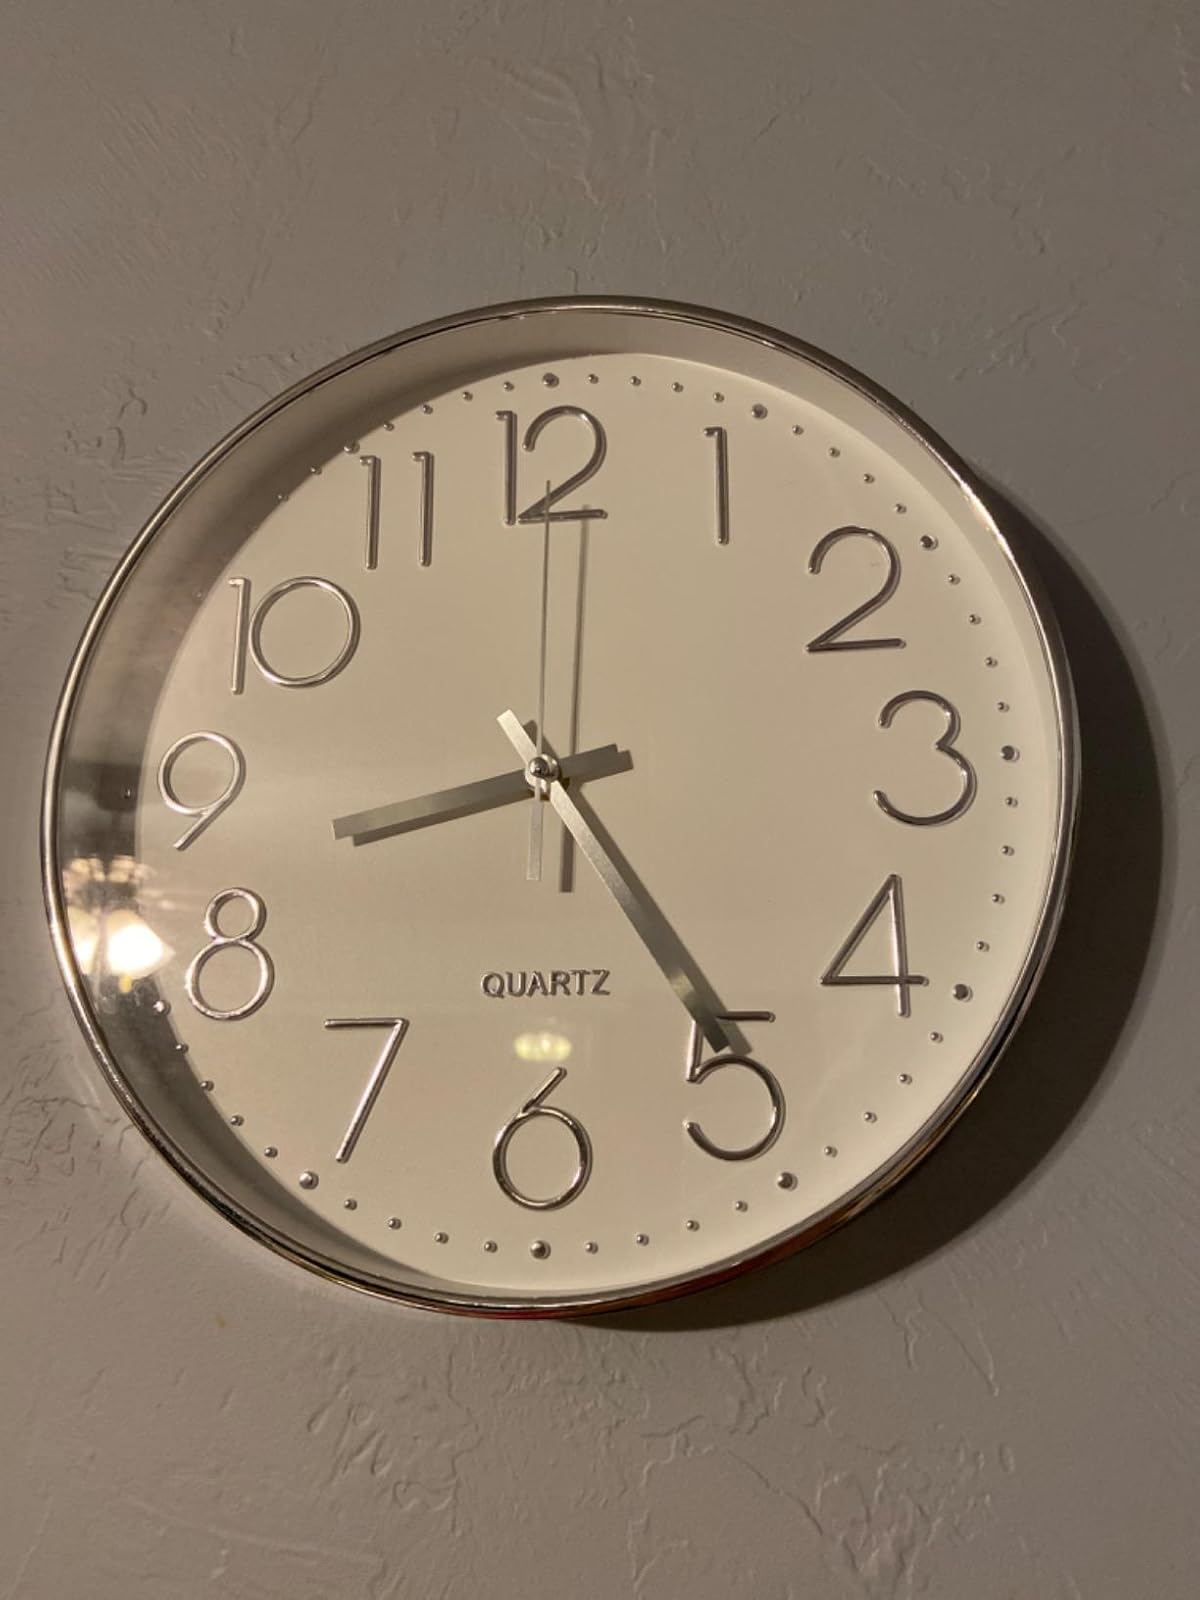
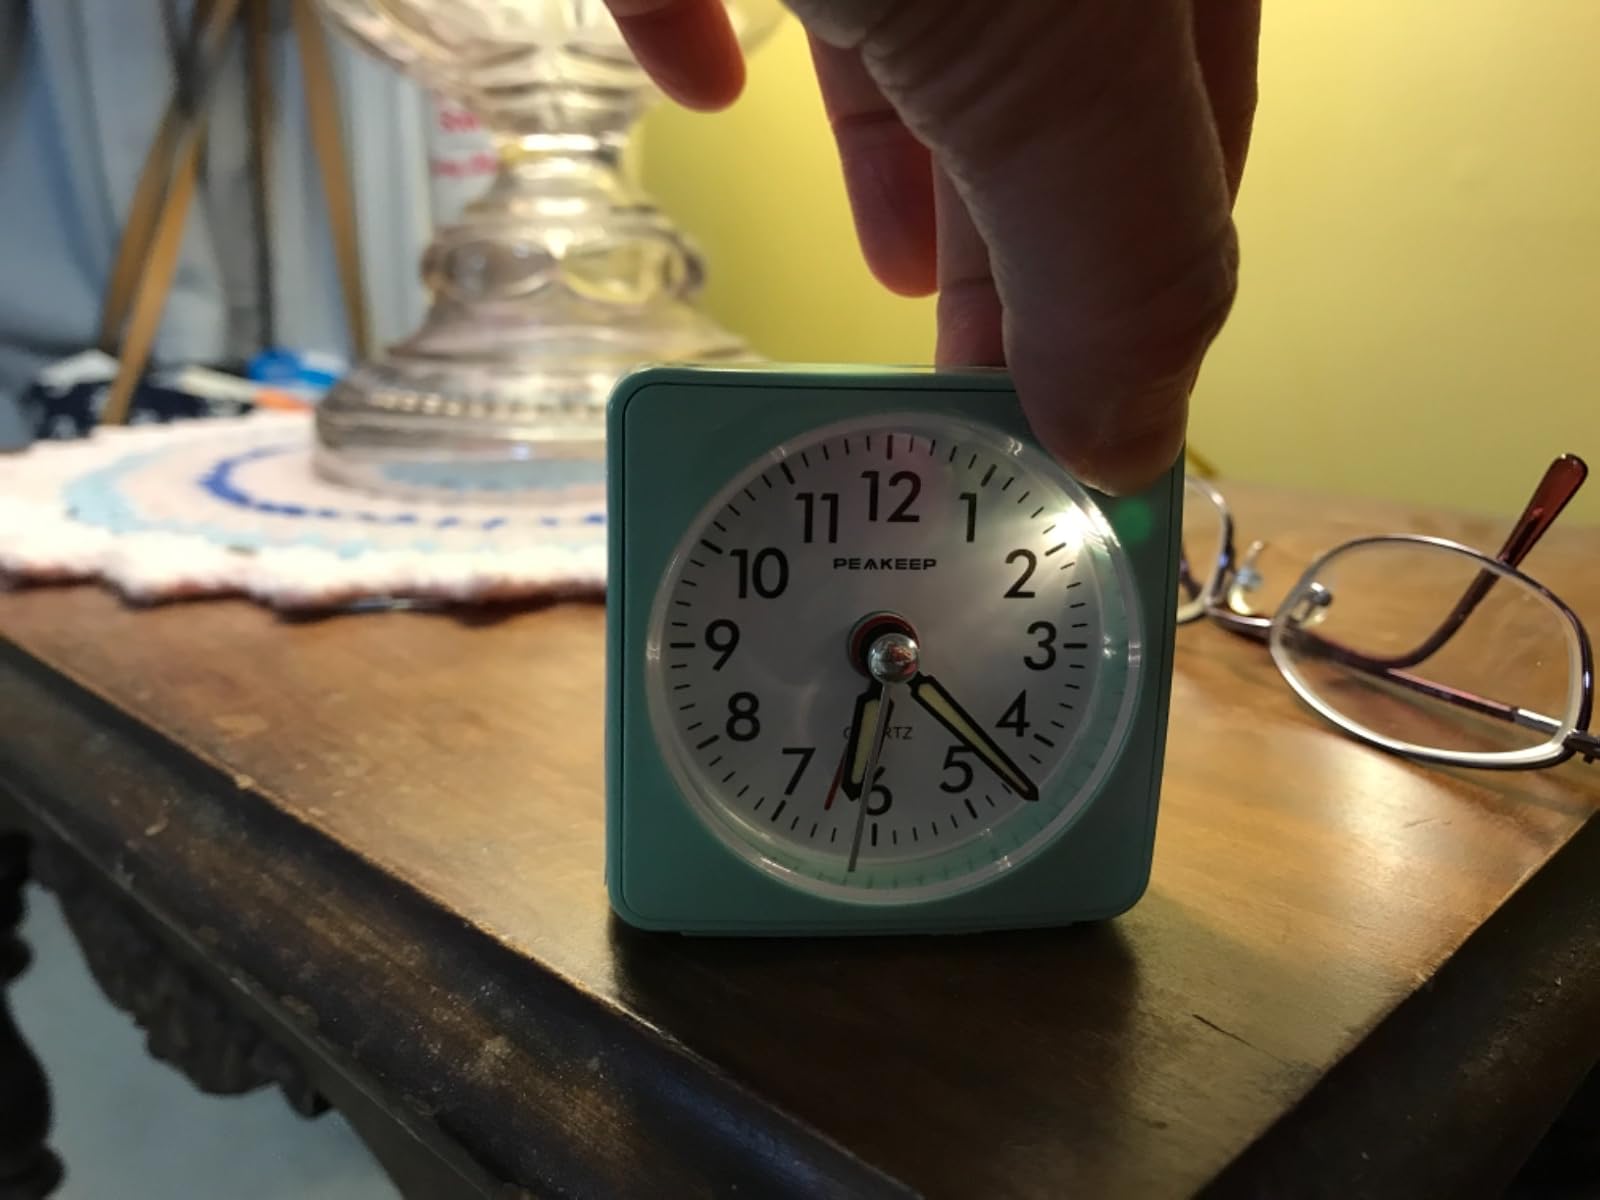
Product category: clock
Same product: no